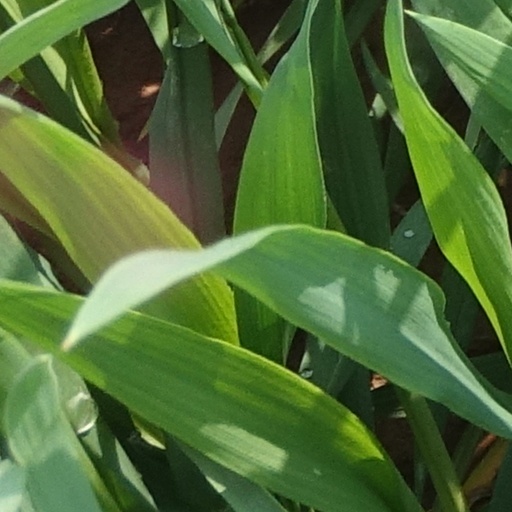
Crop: wheat